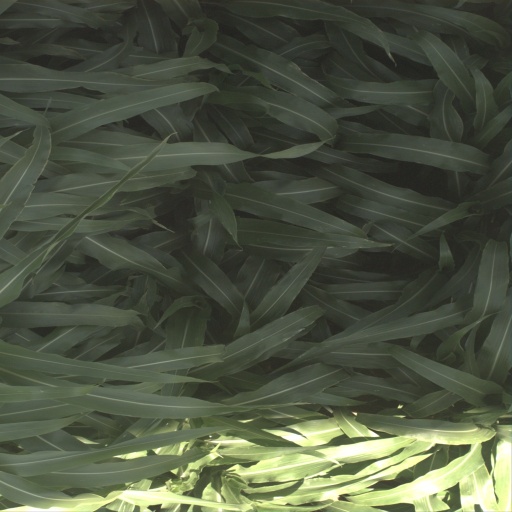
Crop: sorghum